Romain Grosjean

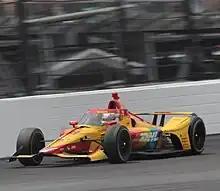
Grosjean driving for Andretti Autosport at the 2023 Indy 500

For 2021 Grosjean competed on a joint deal between Dale Coyne Racing and Rick Ware Racing with backing from Honda. Grosjean was scheduled to only participate in the street and road course events in the 2021 season but he later announced after the Indianapolis 500 that he would run the Bommarito Automotive Group 500 to get experience racing on ovals for a potential full schedule in 2022. Because his only oval race would be on what IndyCar considers a short oval Haas F1 Team colleague Pietro Fittipaldi was signed to replace Grosjean for IndyCar's three races on superspeedways, the double header at Texas Motor Speedway and the 2021 Indianapolis 500.